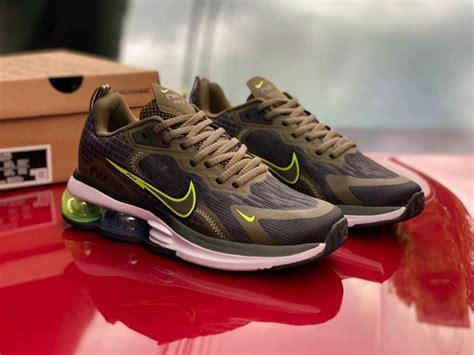
Brand: Nike
Model: Air Max Deluxe